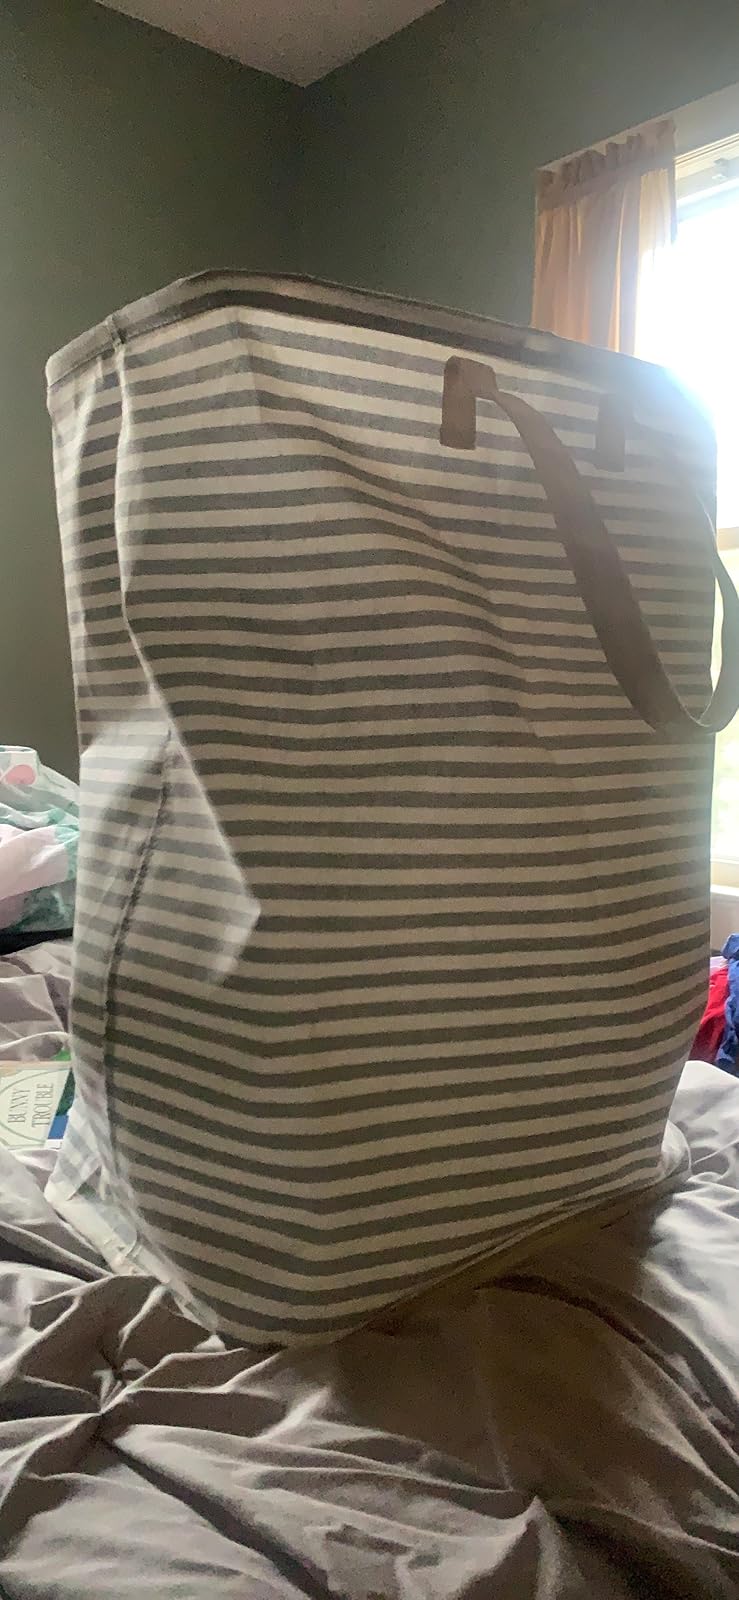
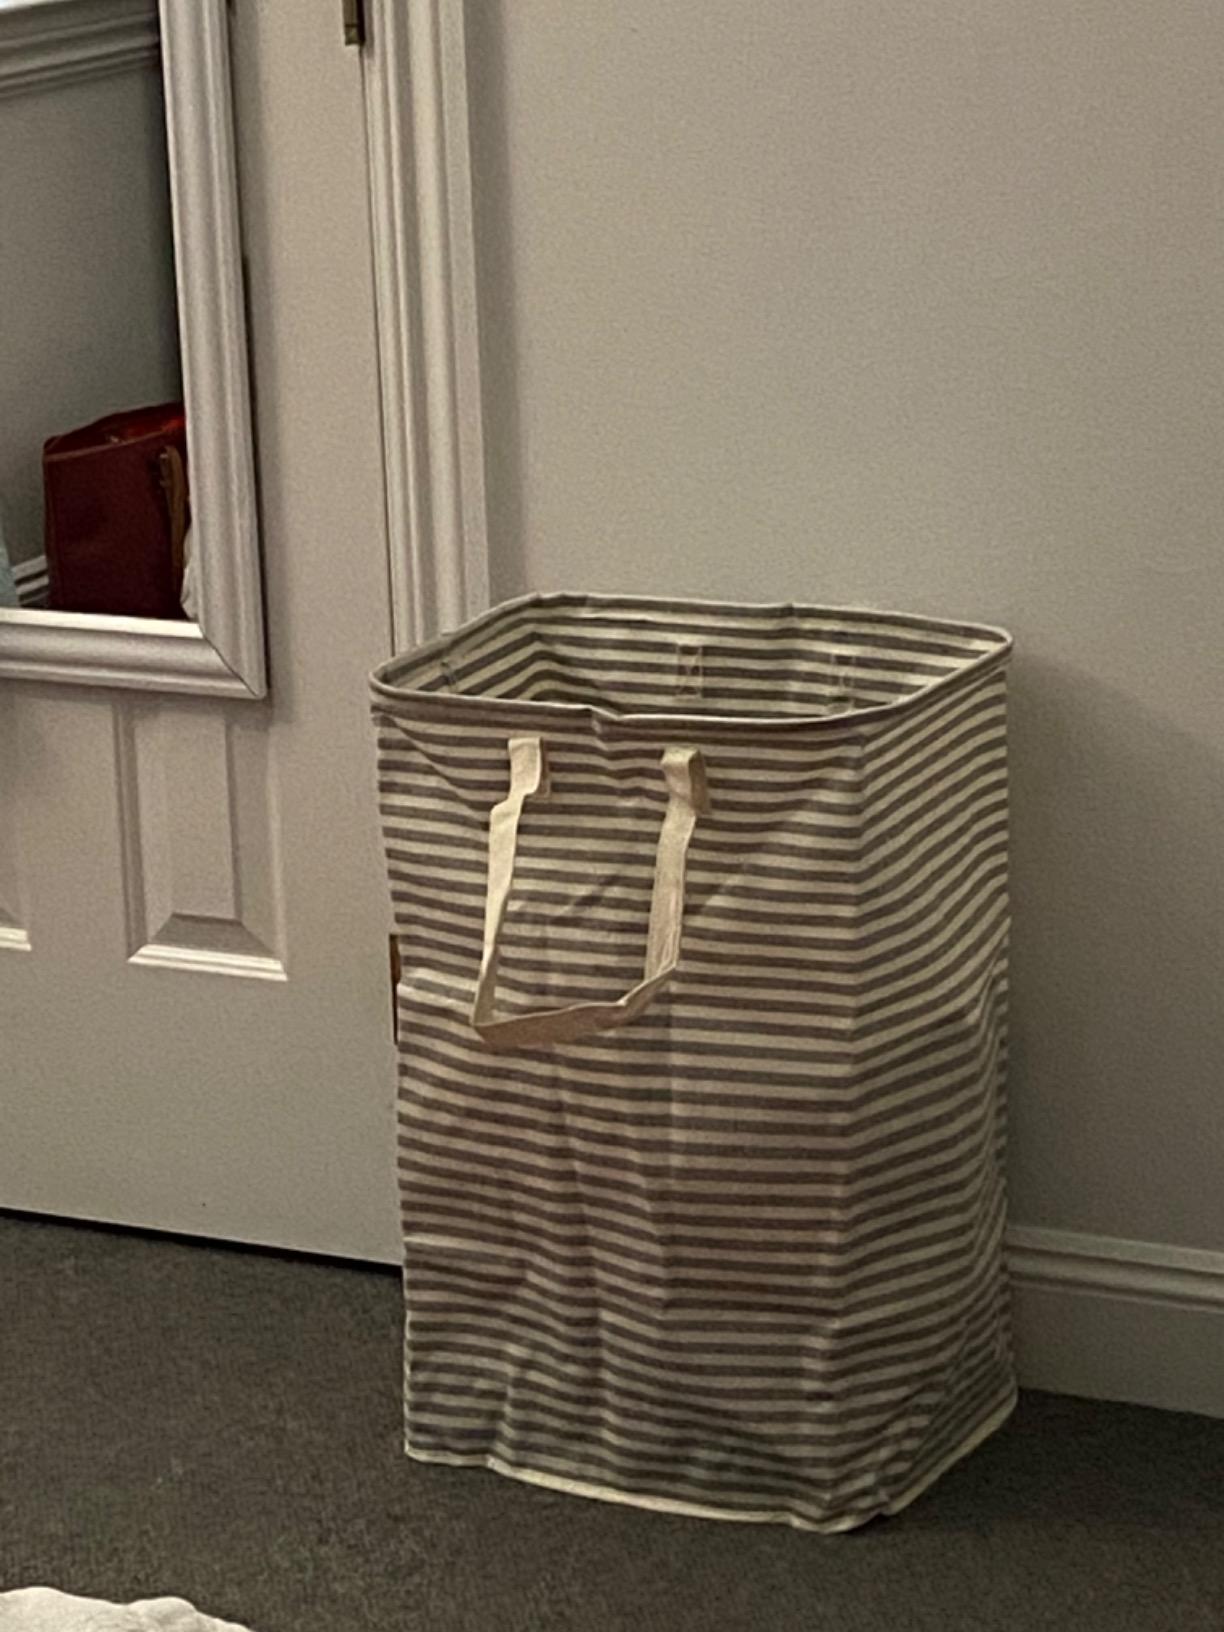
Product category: items_hamper
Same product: yes